Describe the emotion expressed in this image:  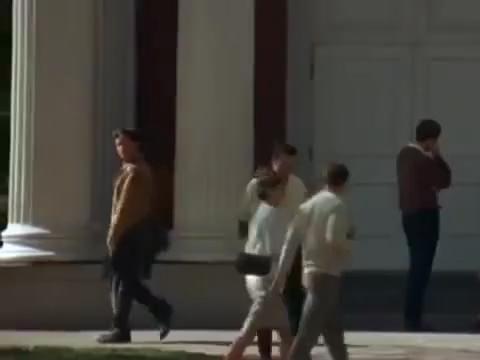
This person displays Suffering, valence and arousal with low intensity.